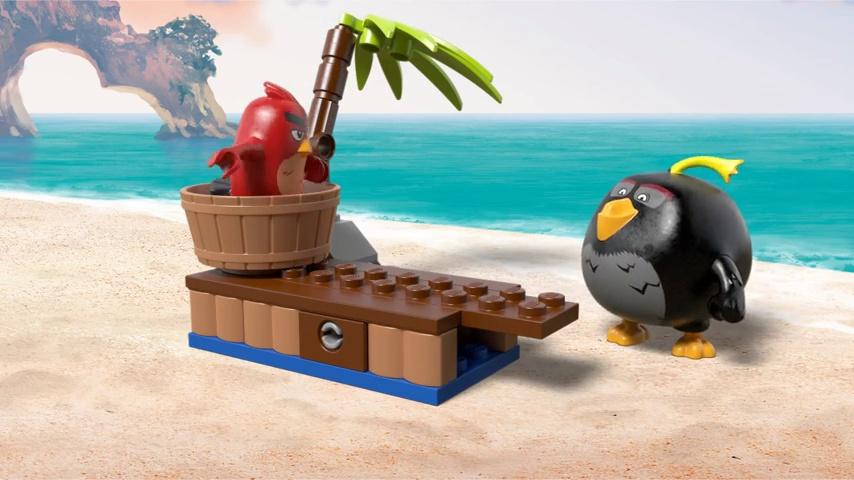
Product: LEGO Angry Birds 75825 Piggy Pirate Ship Building Kit (620 Piece)
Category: Toys & Games | Building Toys
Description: Piggy Pirate Ship features moving paddles and oars, sails, flags, winch with boulder, crane with a net, wheelhouse, and a galley with hidden compartment under the deck.
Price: $70.00
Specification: ProductDimensions:13.9x14.9x3.7inches|ItemWeight:2.38pounds|ShippingWeight:2.6pounds|DomesticShipping:ItemcanbeshippedwithinU.S.|InternationalShipping:Thisitemisnoteligibleforinternationalshipping.LearnMore|ASIN:B01BC3GL7Y|Itemmodelnumber:6137899|Manufacturerrecommendedage:7-14years